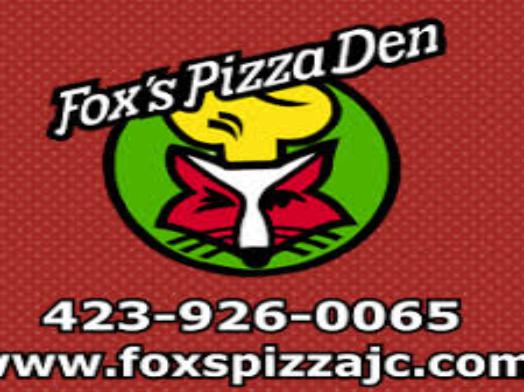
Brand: Fox's Pizza Den
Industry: Food